Gavala House

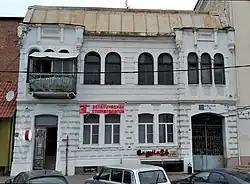
Gavala House

The Gavala House (Russian: Дом Гавала) is a building in Rostov-on-Don at 93 Pushkinskaya Street. It was built as a town house in the late 19th century. The building has the status of an object of cultural heritage of Russia of regional significance, and is № 6130164000.